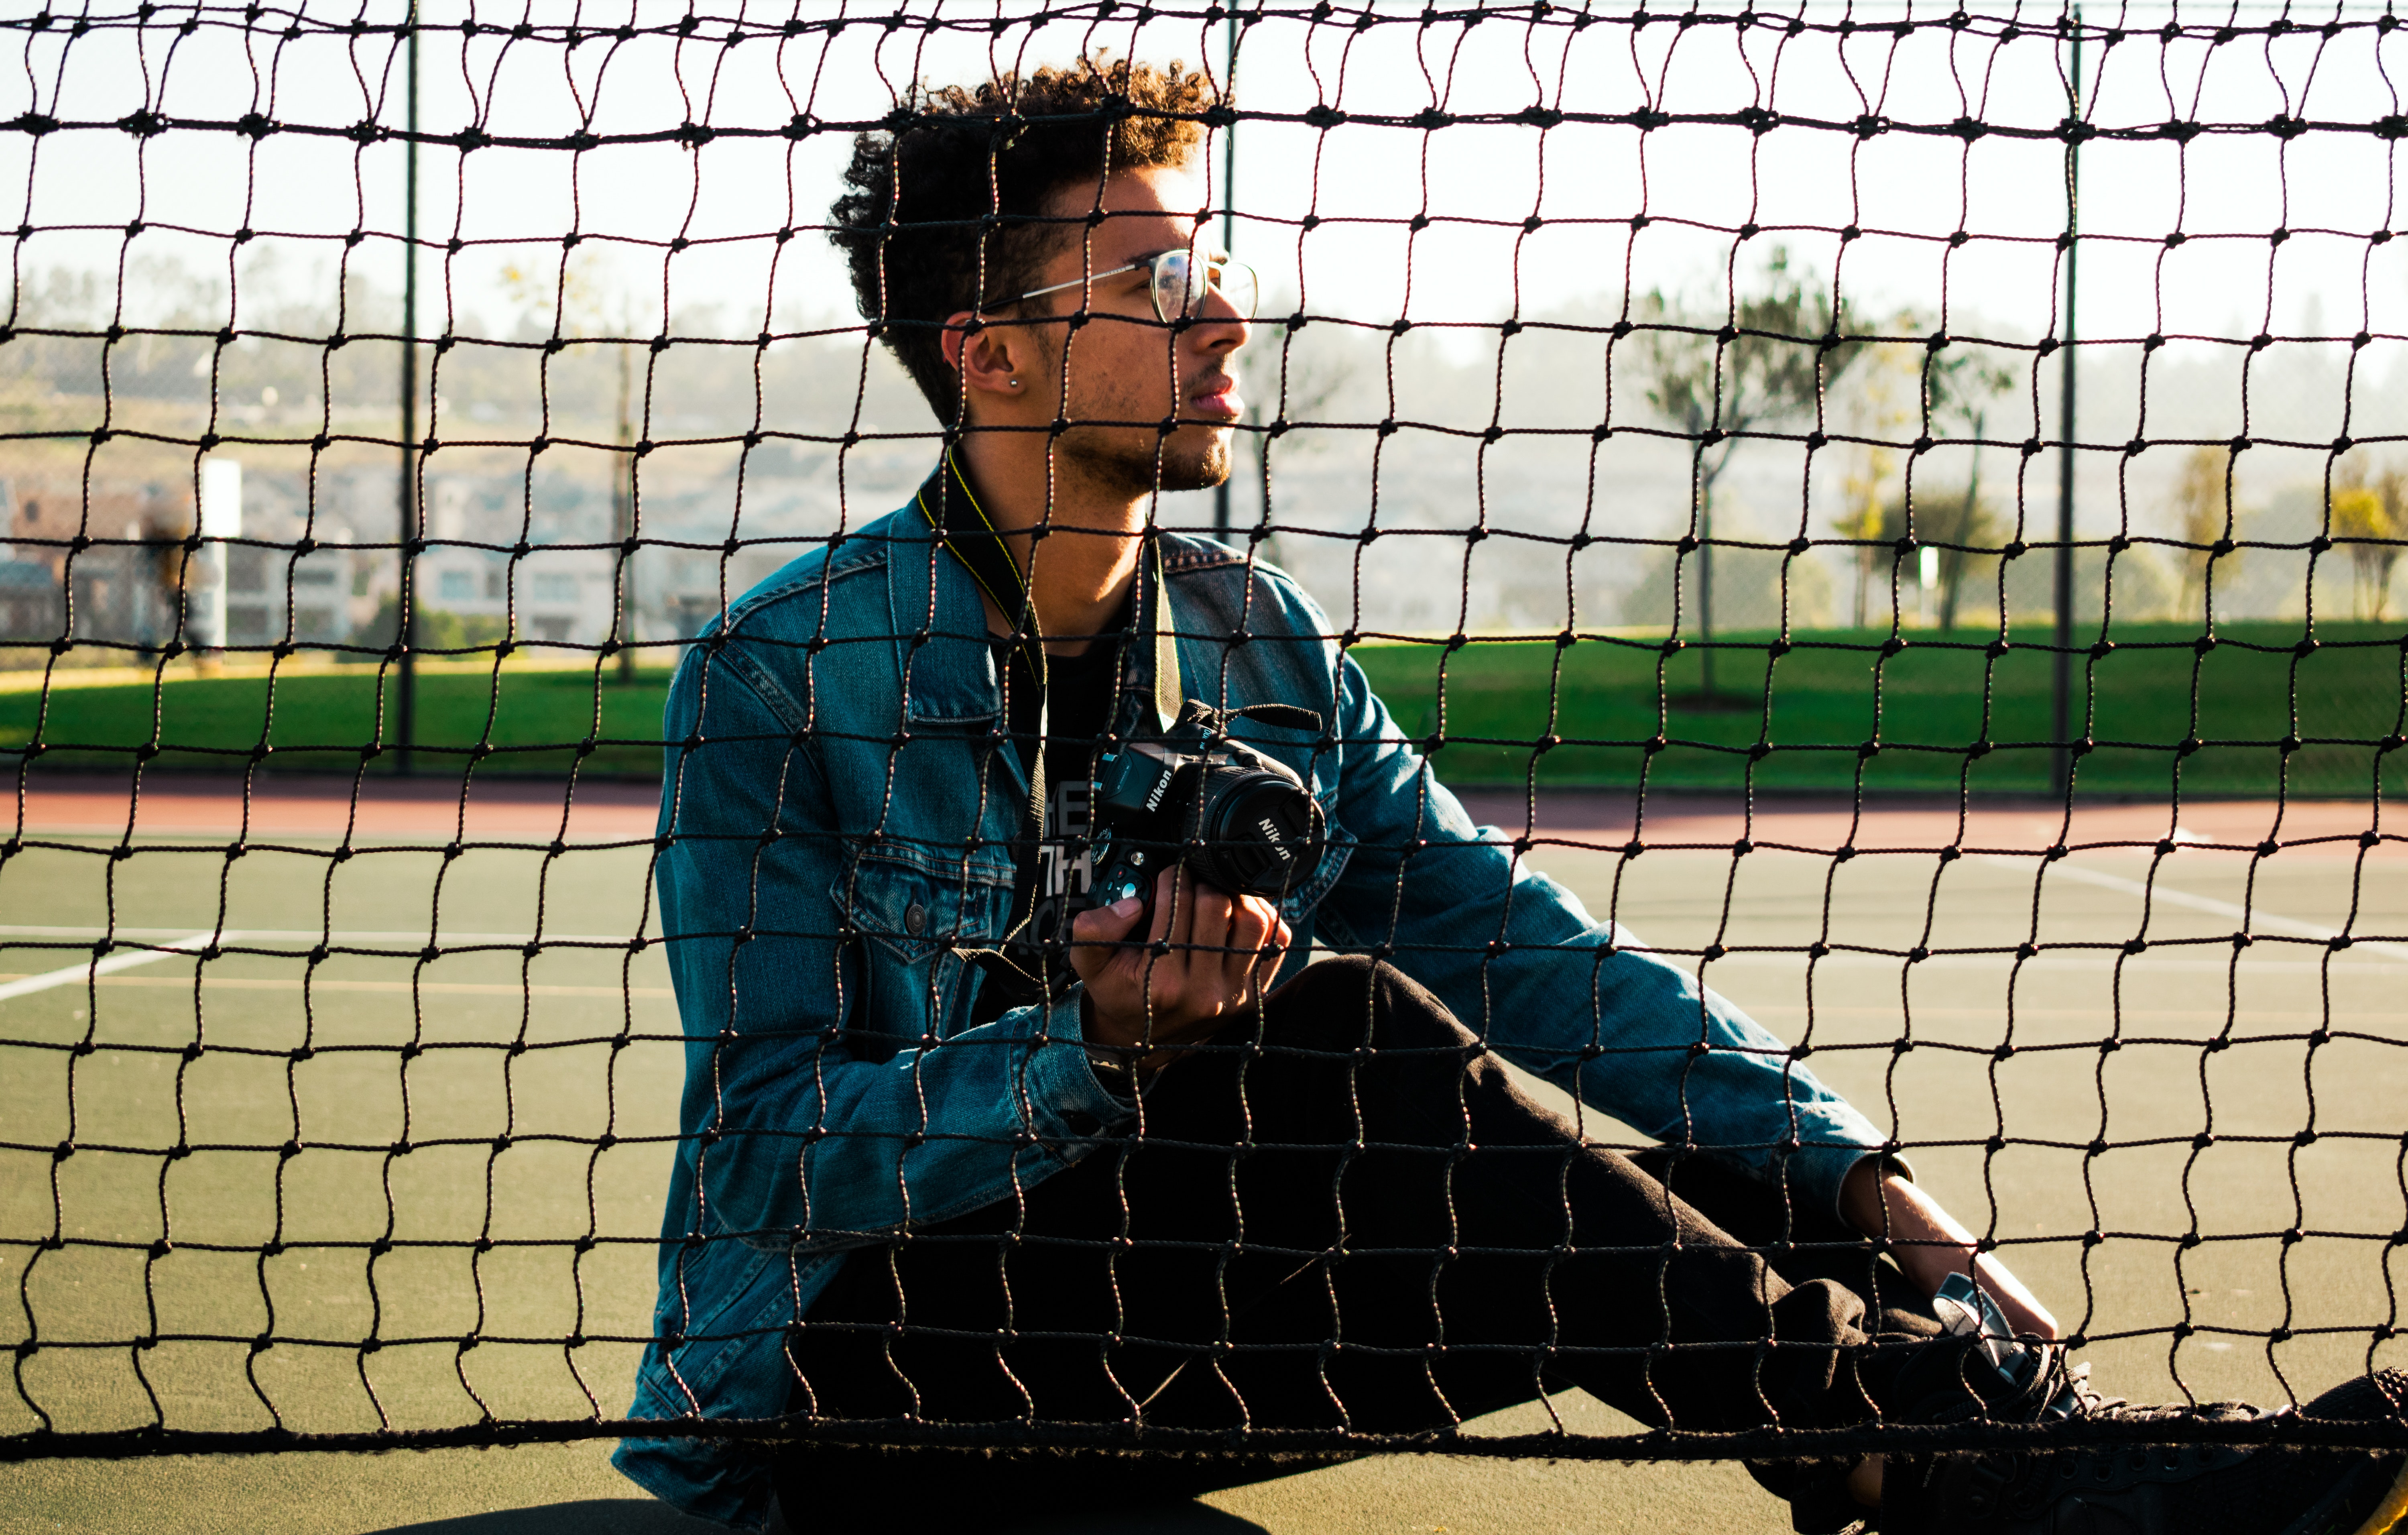
net, player, sports, chain link fencing, wire fencing, sport venue, team sport, sports equipment